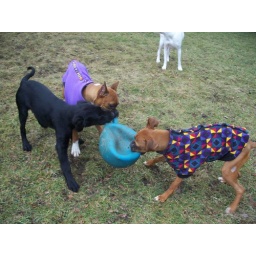
come on its 2 boys against 1 girl, take the ball from her